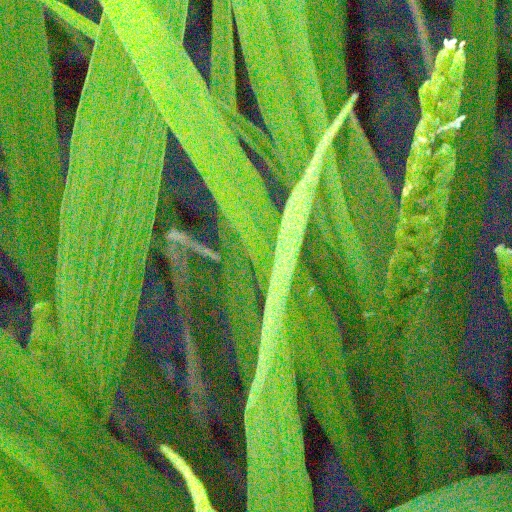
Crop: rice